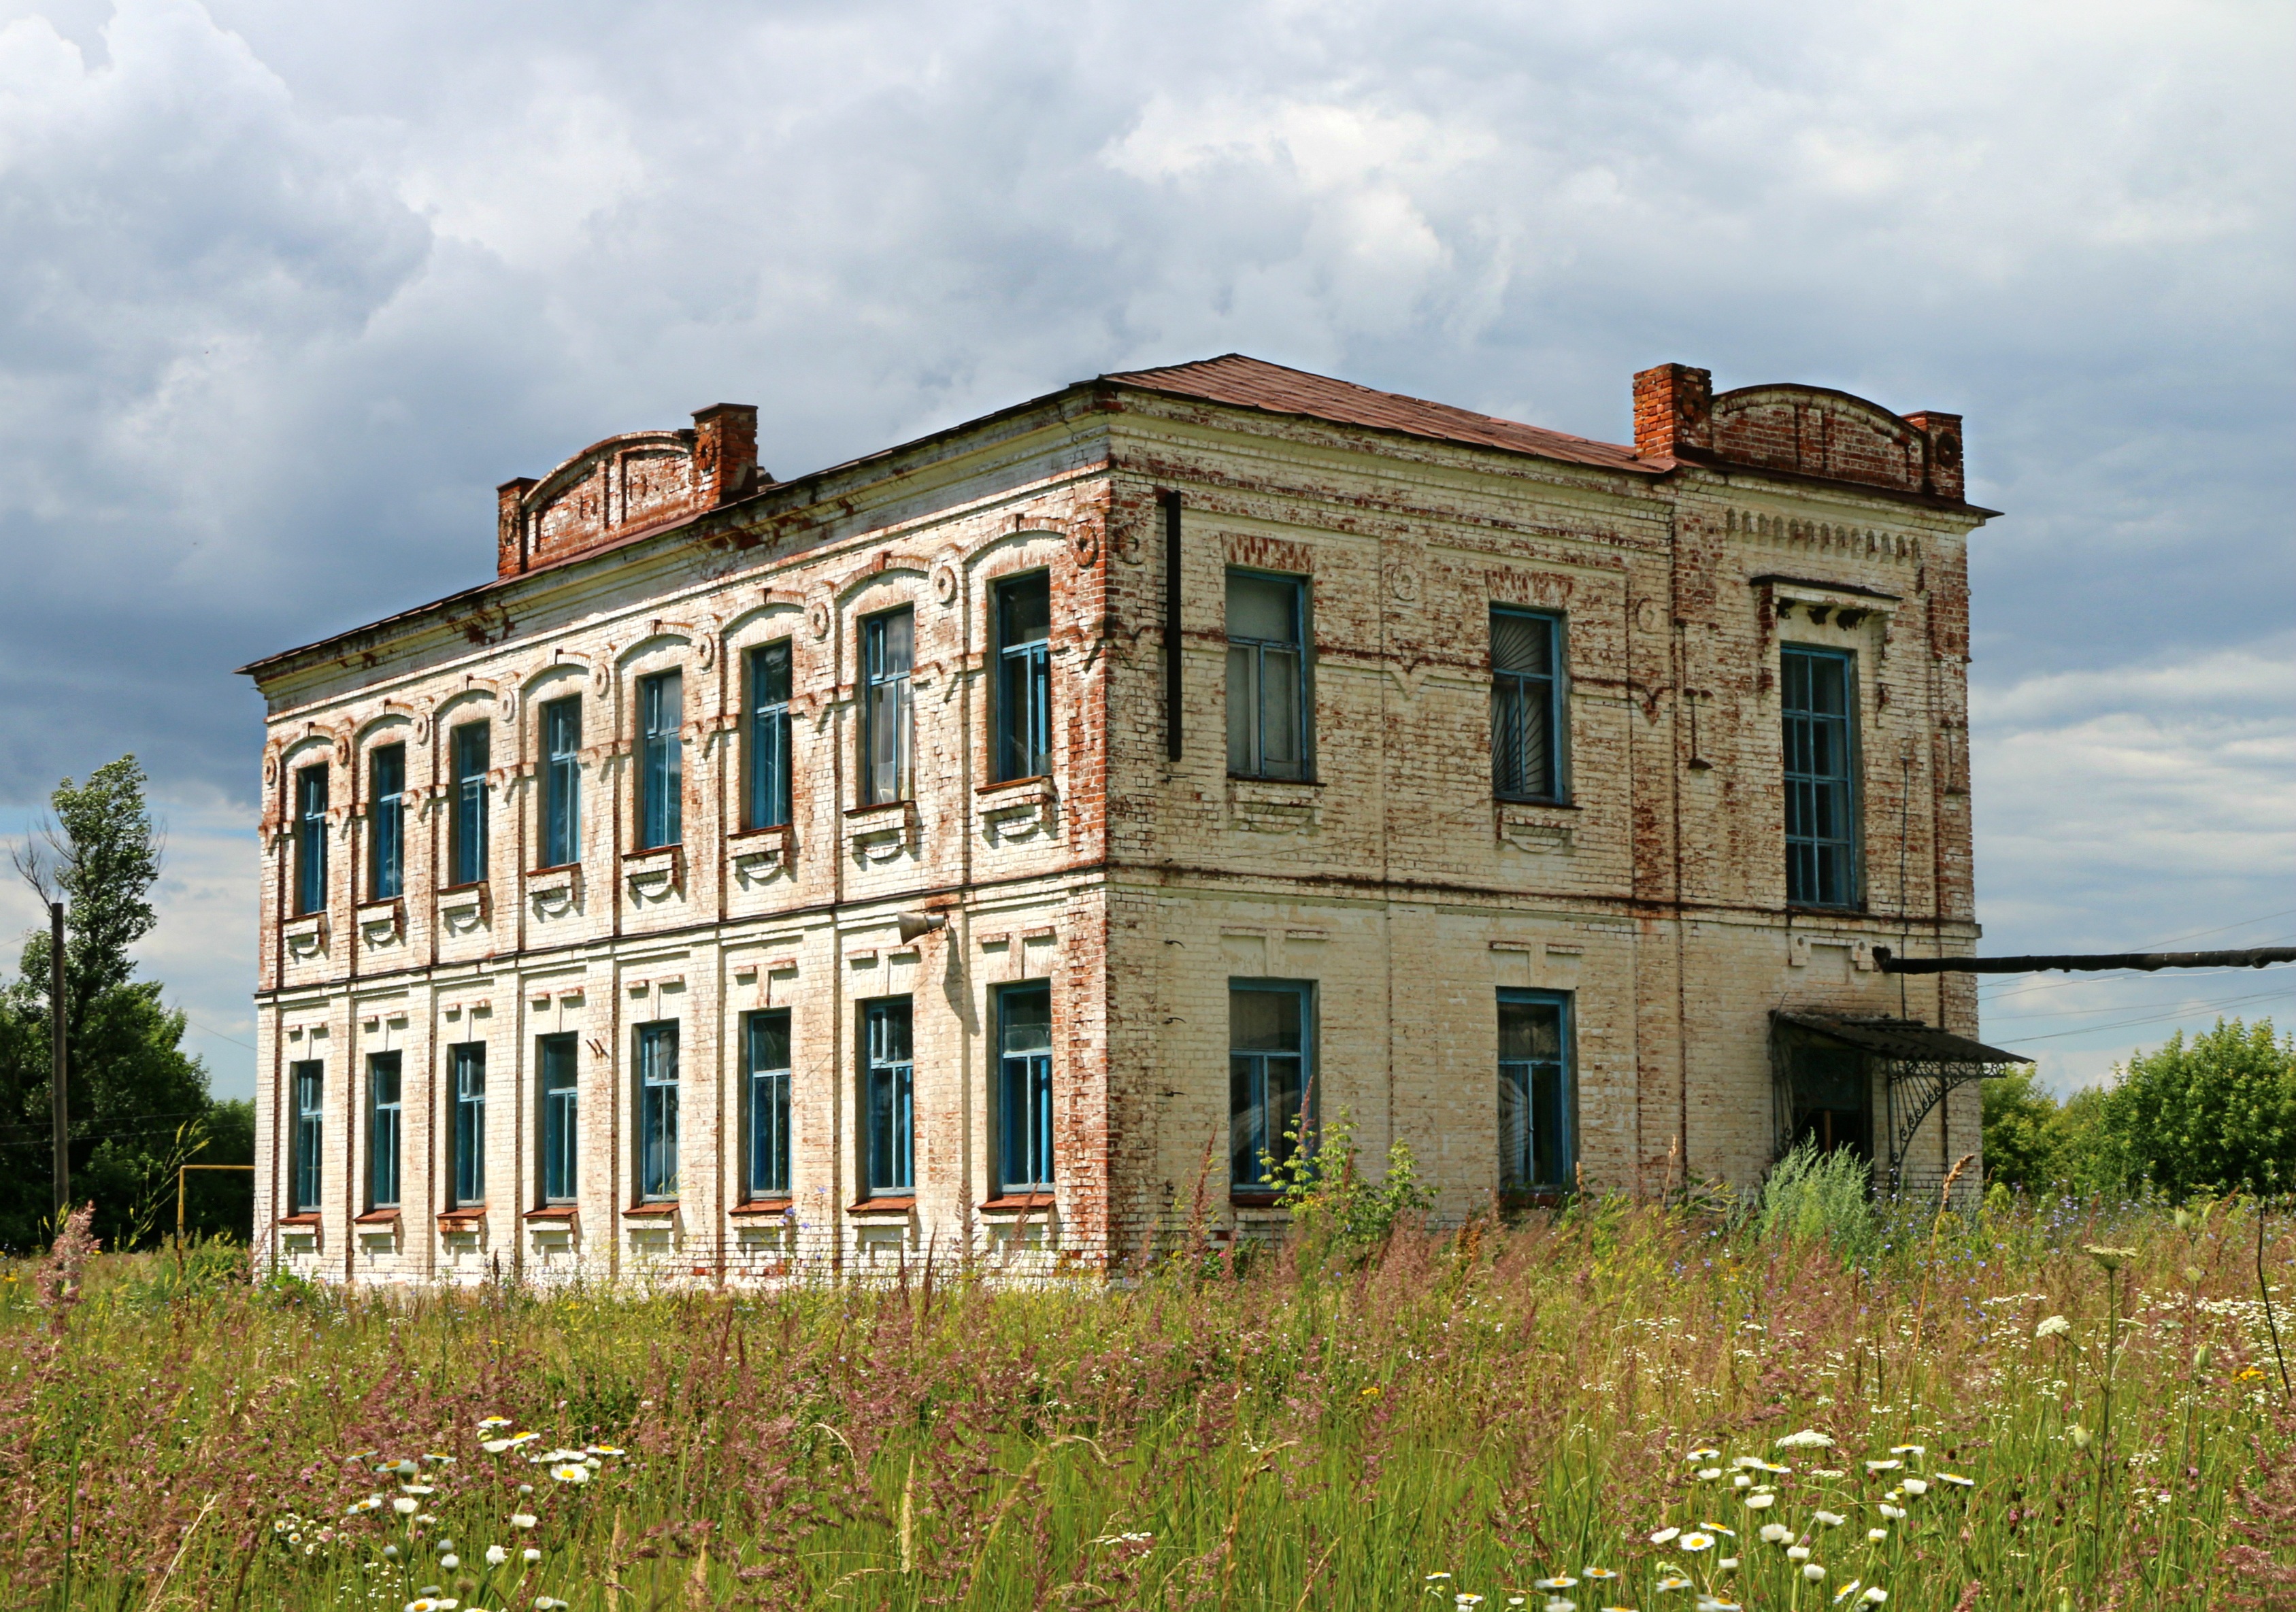
architecture, countryside, mansion, house, building, chateau, palace, old, home, landmark, facade, property, old building, brick, old house, historical, estate, russia, manor house, stately home